Matisyahu

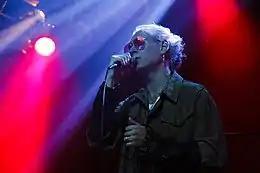
Matisyahu performing in 2019

Matisyahu fuses the African-influenced styles of reggae, rap, beatboxing, and hip-hop with vocal disciplines of jazz's scat singing and Judaism's hazzan style of songful prayer. The "New York Times" Kelefa Sanneh wrote that "His sound owes a lot to early dancehall reggae stars like Barrington Levy and Eek-a-Mouse."